Mary Bono

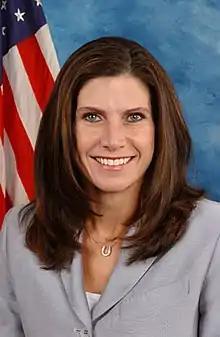
Official portrait

After the 2010 United States census, Bono's district was renumbered as the 36th district and made somewhat more Democratic and Hispanic than its predecessor. In a significant upset, Democratic challenger Raul Ruiz, a physician, defeated her with 53 percent of the vote to Bono's 47.1 percent.